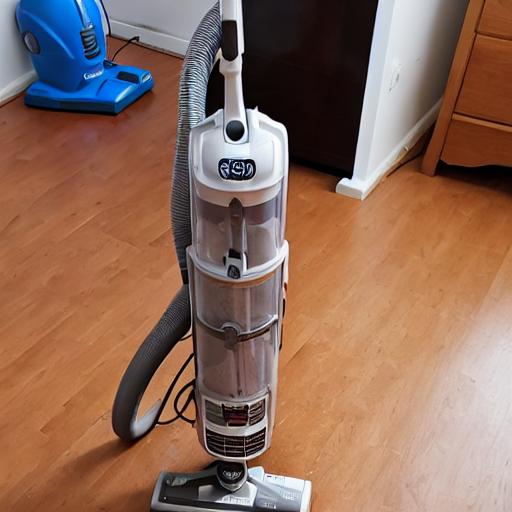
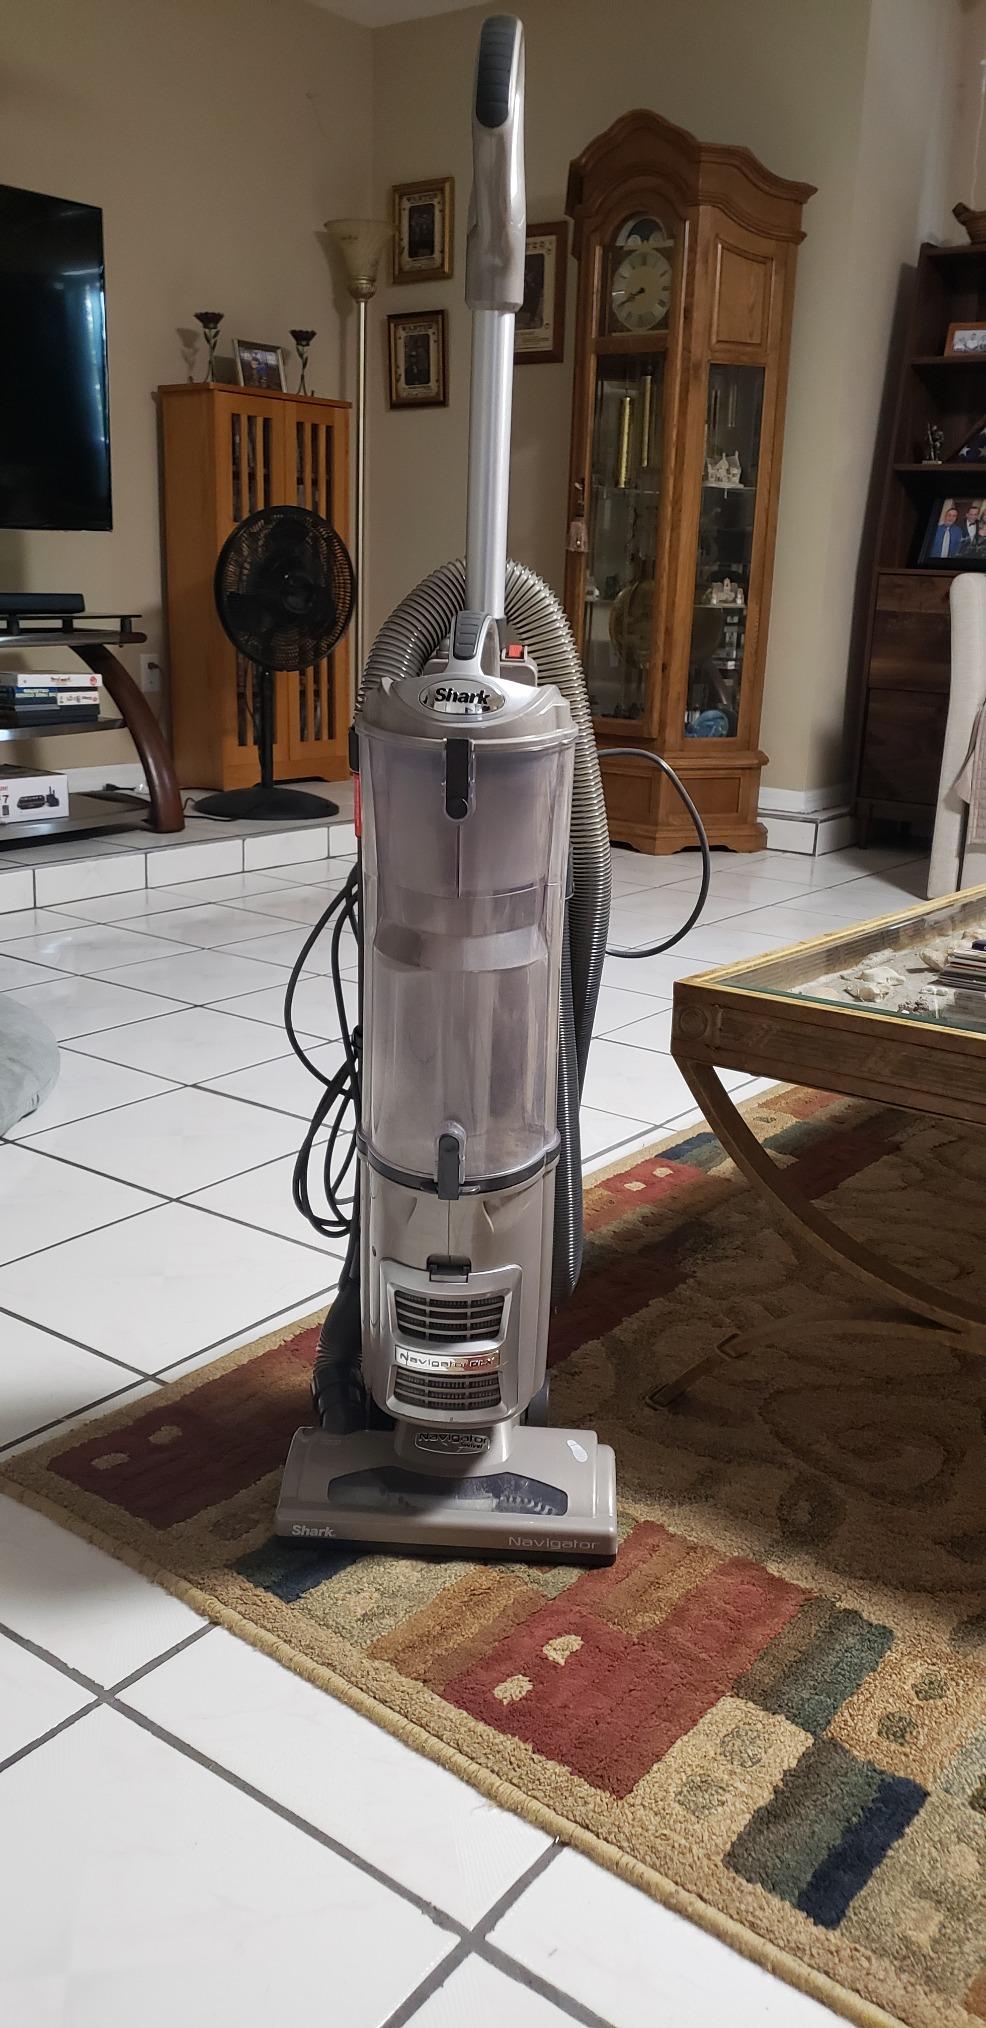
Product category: items_vacuum
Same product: no